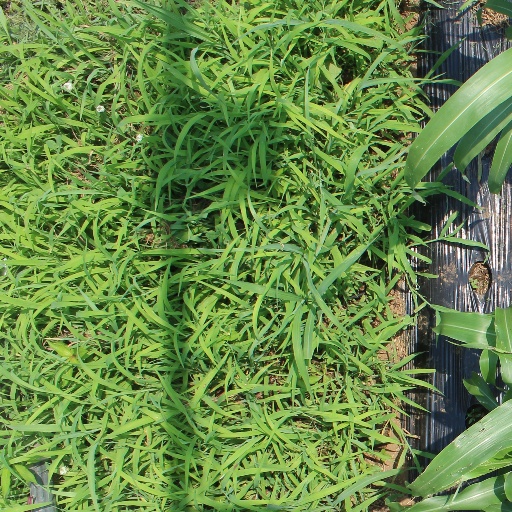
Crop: sorghum